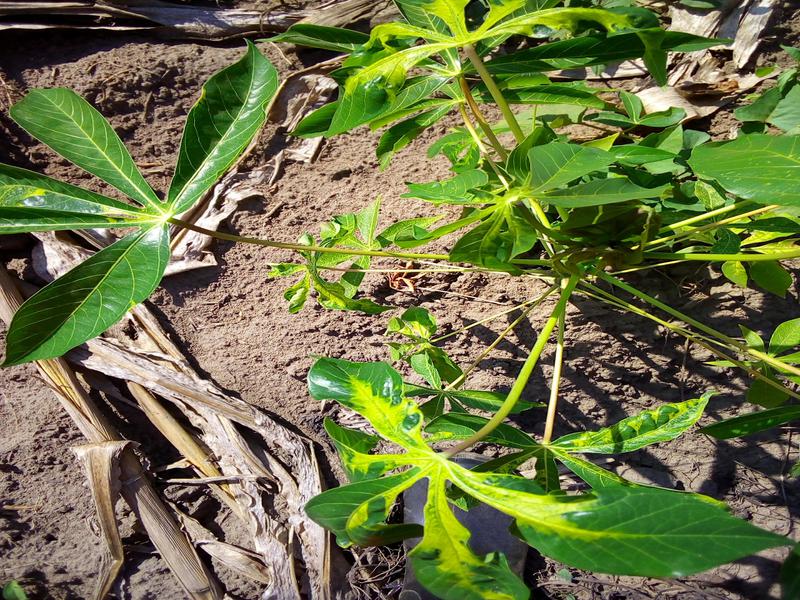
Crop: cassava
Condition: mosaic_disease